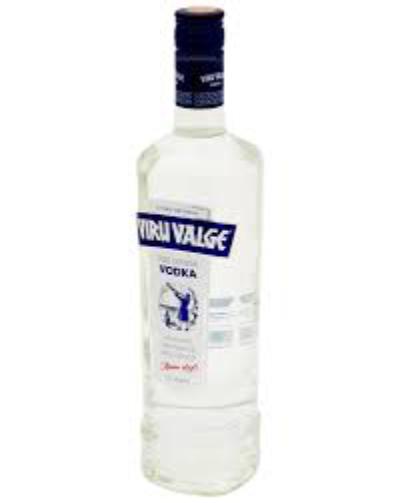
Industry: Food